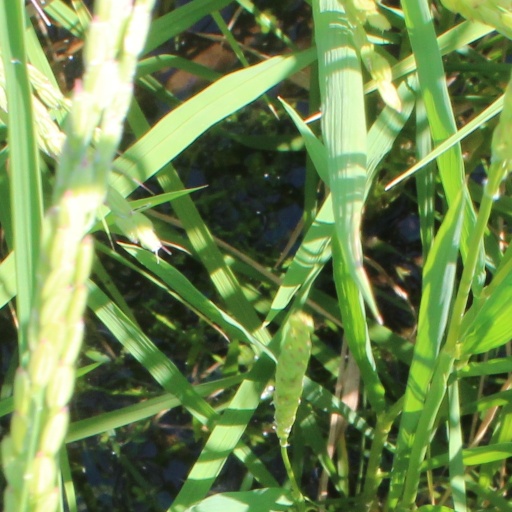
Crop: rice